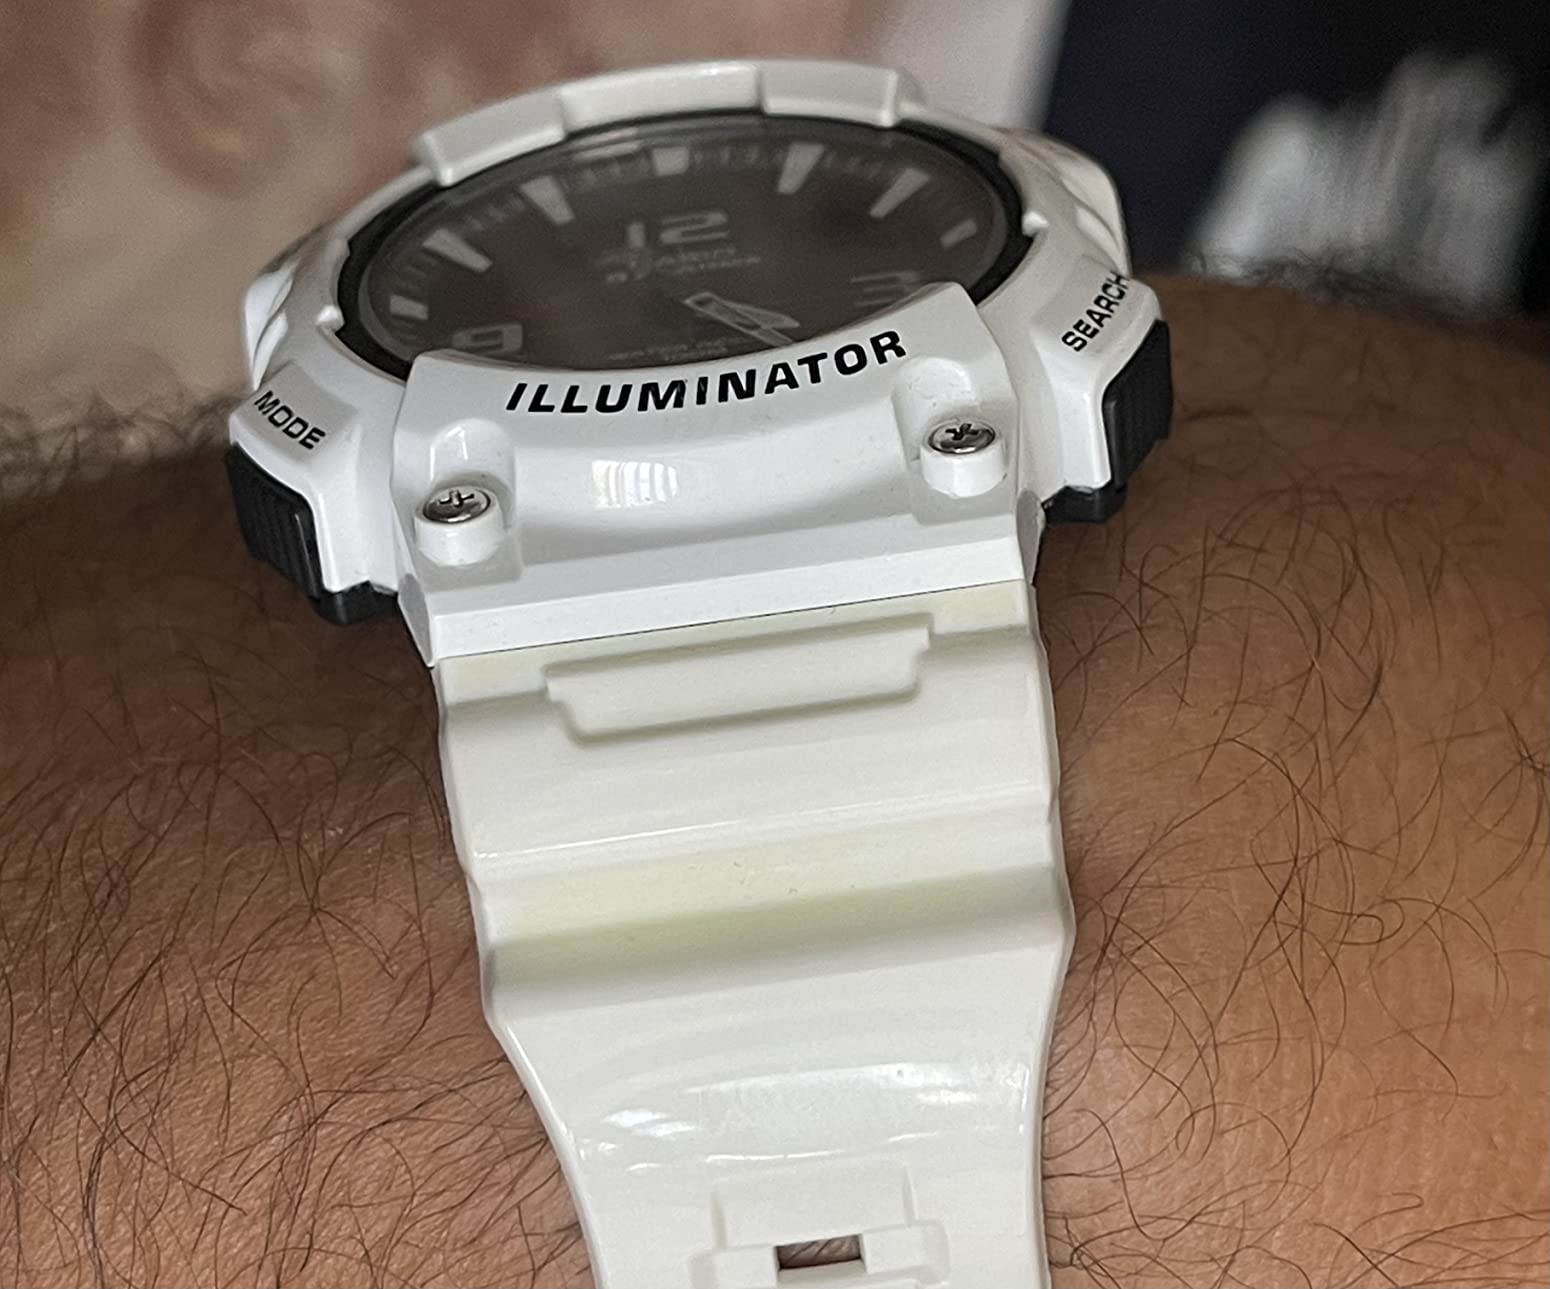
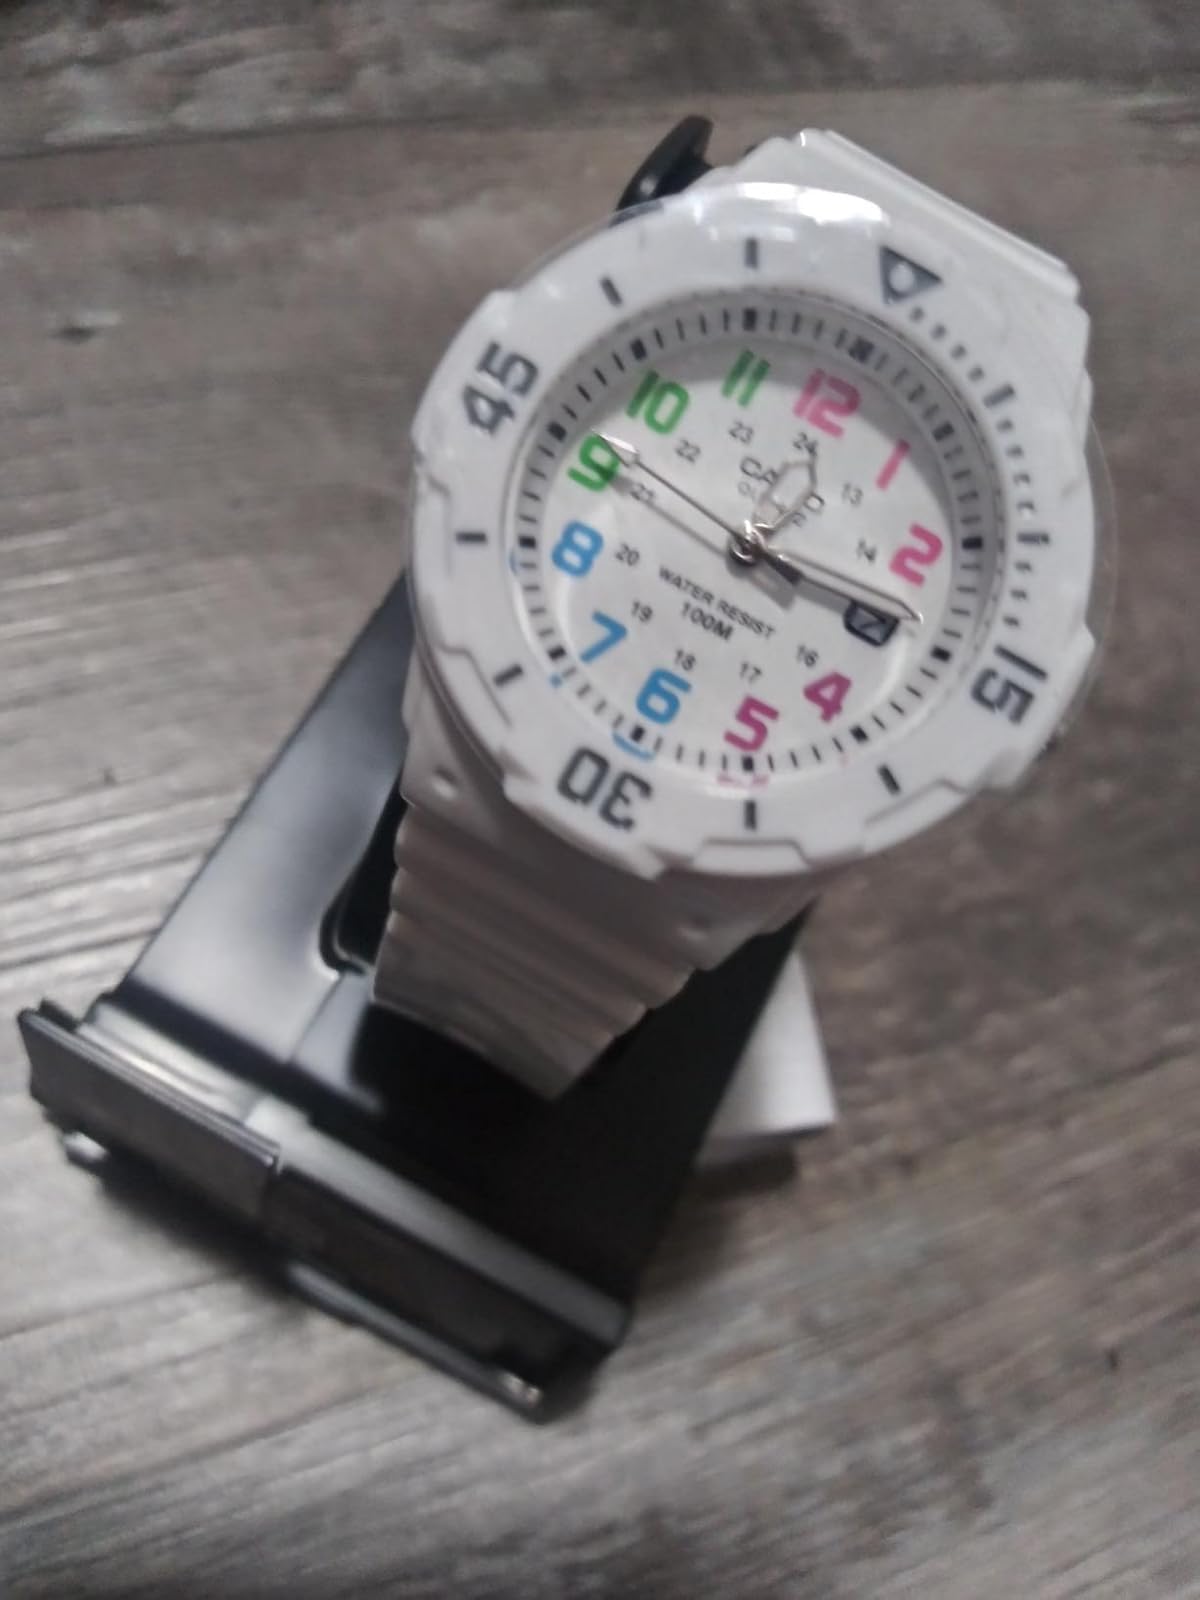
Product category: accessories_watch
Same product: no